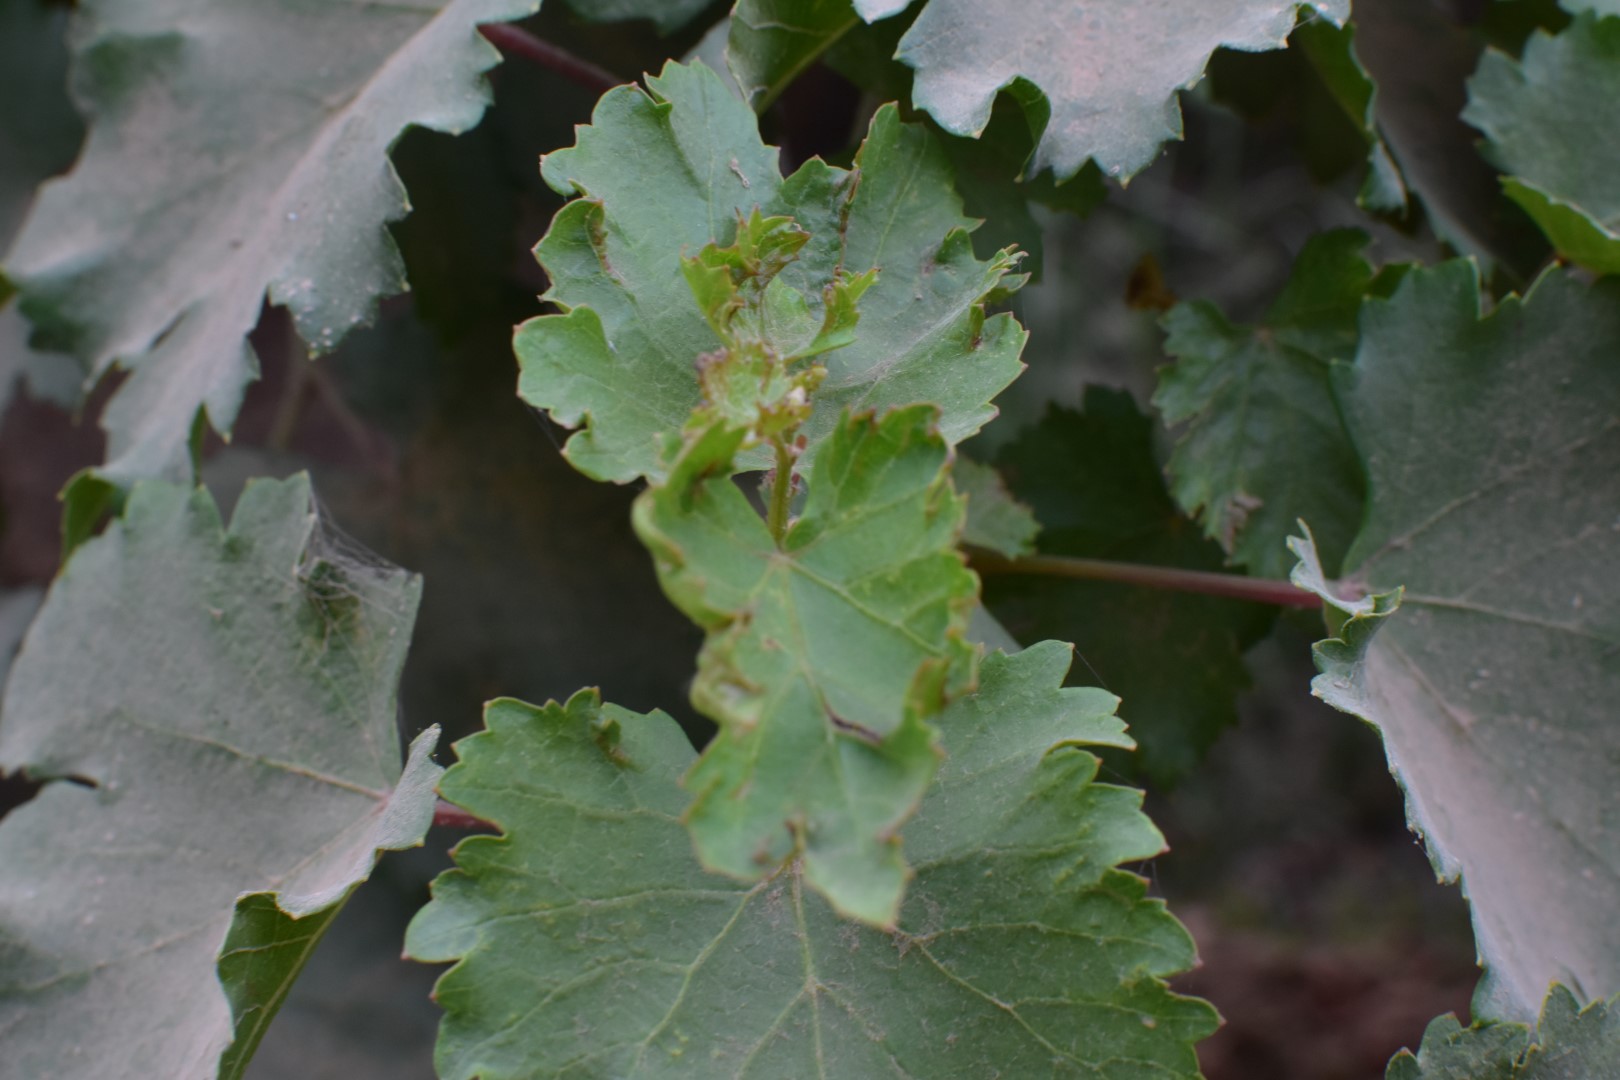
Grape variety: Kamali